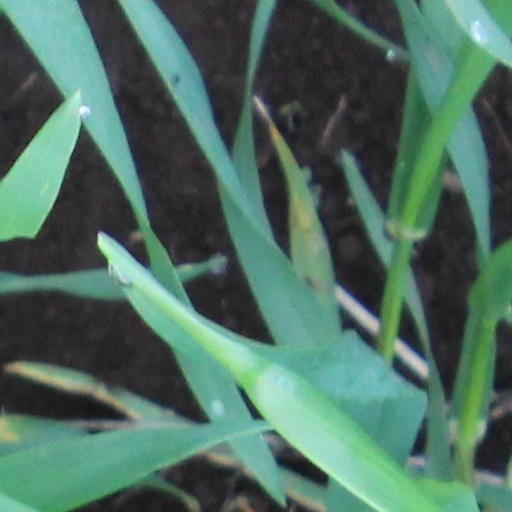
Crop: wheat